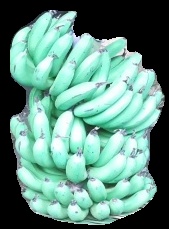
Variety: pachbale
Grade: grade1